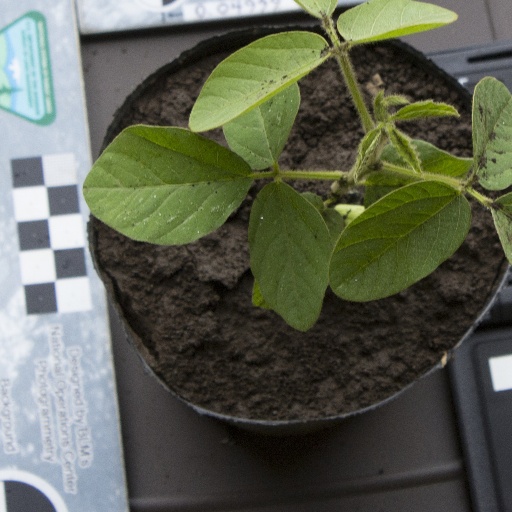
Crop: soybean